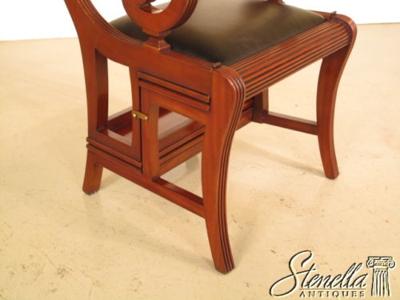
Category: chair